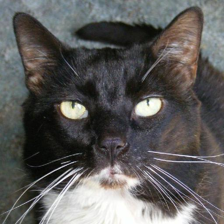
Label: animals